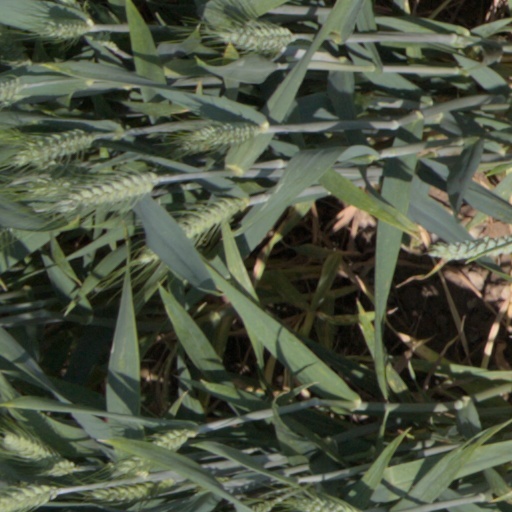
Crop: wheat